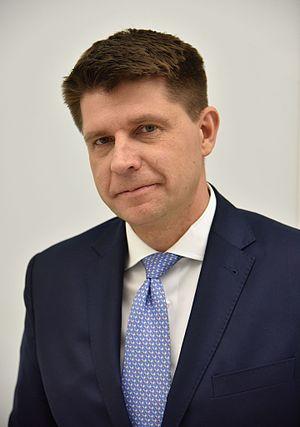
Ryszard Jerzy Petru, né le 6 juillet 1972 à Wrocław, est un économiste et homme politique polonais.